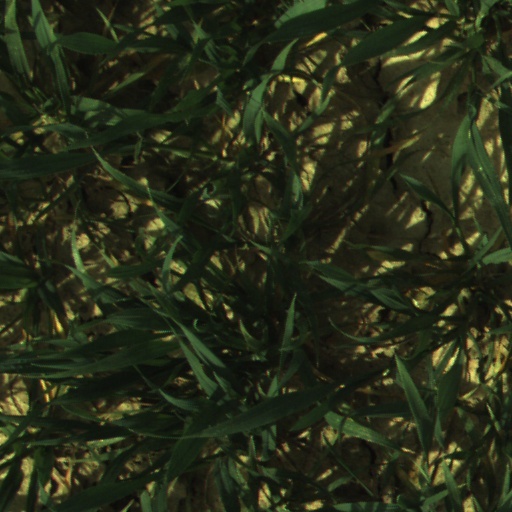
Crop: wheat